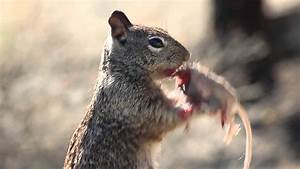
Label: scoiattolo